Sonic Classic Collection

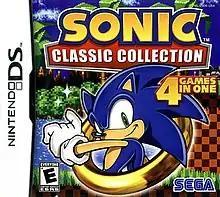
North American cover art

Sonic Classic Collection is a 2010 video game compilation developed by Creative Assembly and published by Sega for the Nintendo DS. It contains the four main "Sonic the Hedgehog" platform games originally released for the Sega Genesis: "Sonic the Hedgehog" (1991), "Sonic the Hedgehog 2" (1992), "Sonic the Hedgehog 3" (1994), and "Sonic & Knuckles" (1994). Upon release, "Sonic Classic Collection" received mixed reviews.